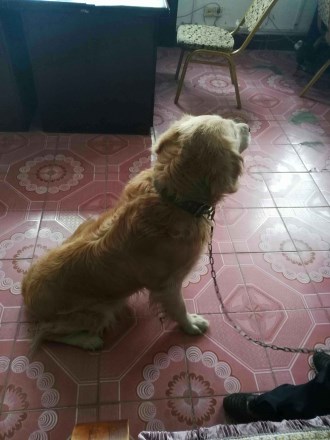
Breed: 5355-n000126-golden_retriever